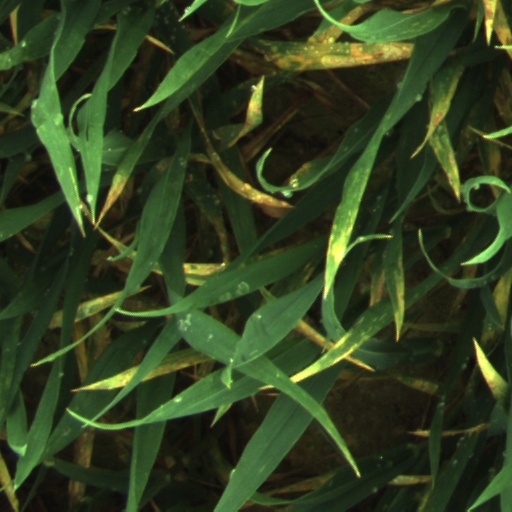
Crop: wheat